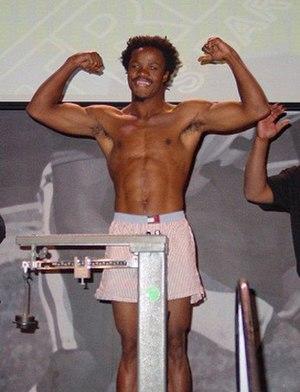
Kassim Ouma est un boxeur ougandais né le 12 décembre 1978 à Kampala.